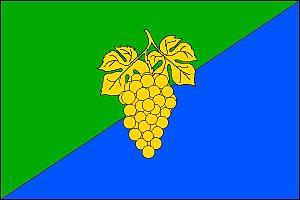
Skalka est une commune du district de Hodonín, dans la région de Moravie-du-Sud, en République tchèque. Sa population s'élevait à 151 habitants en 2017.